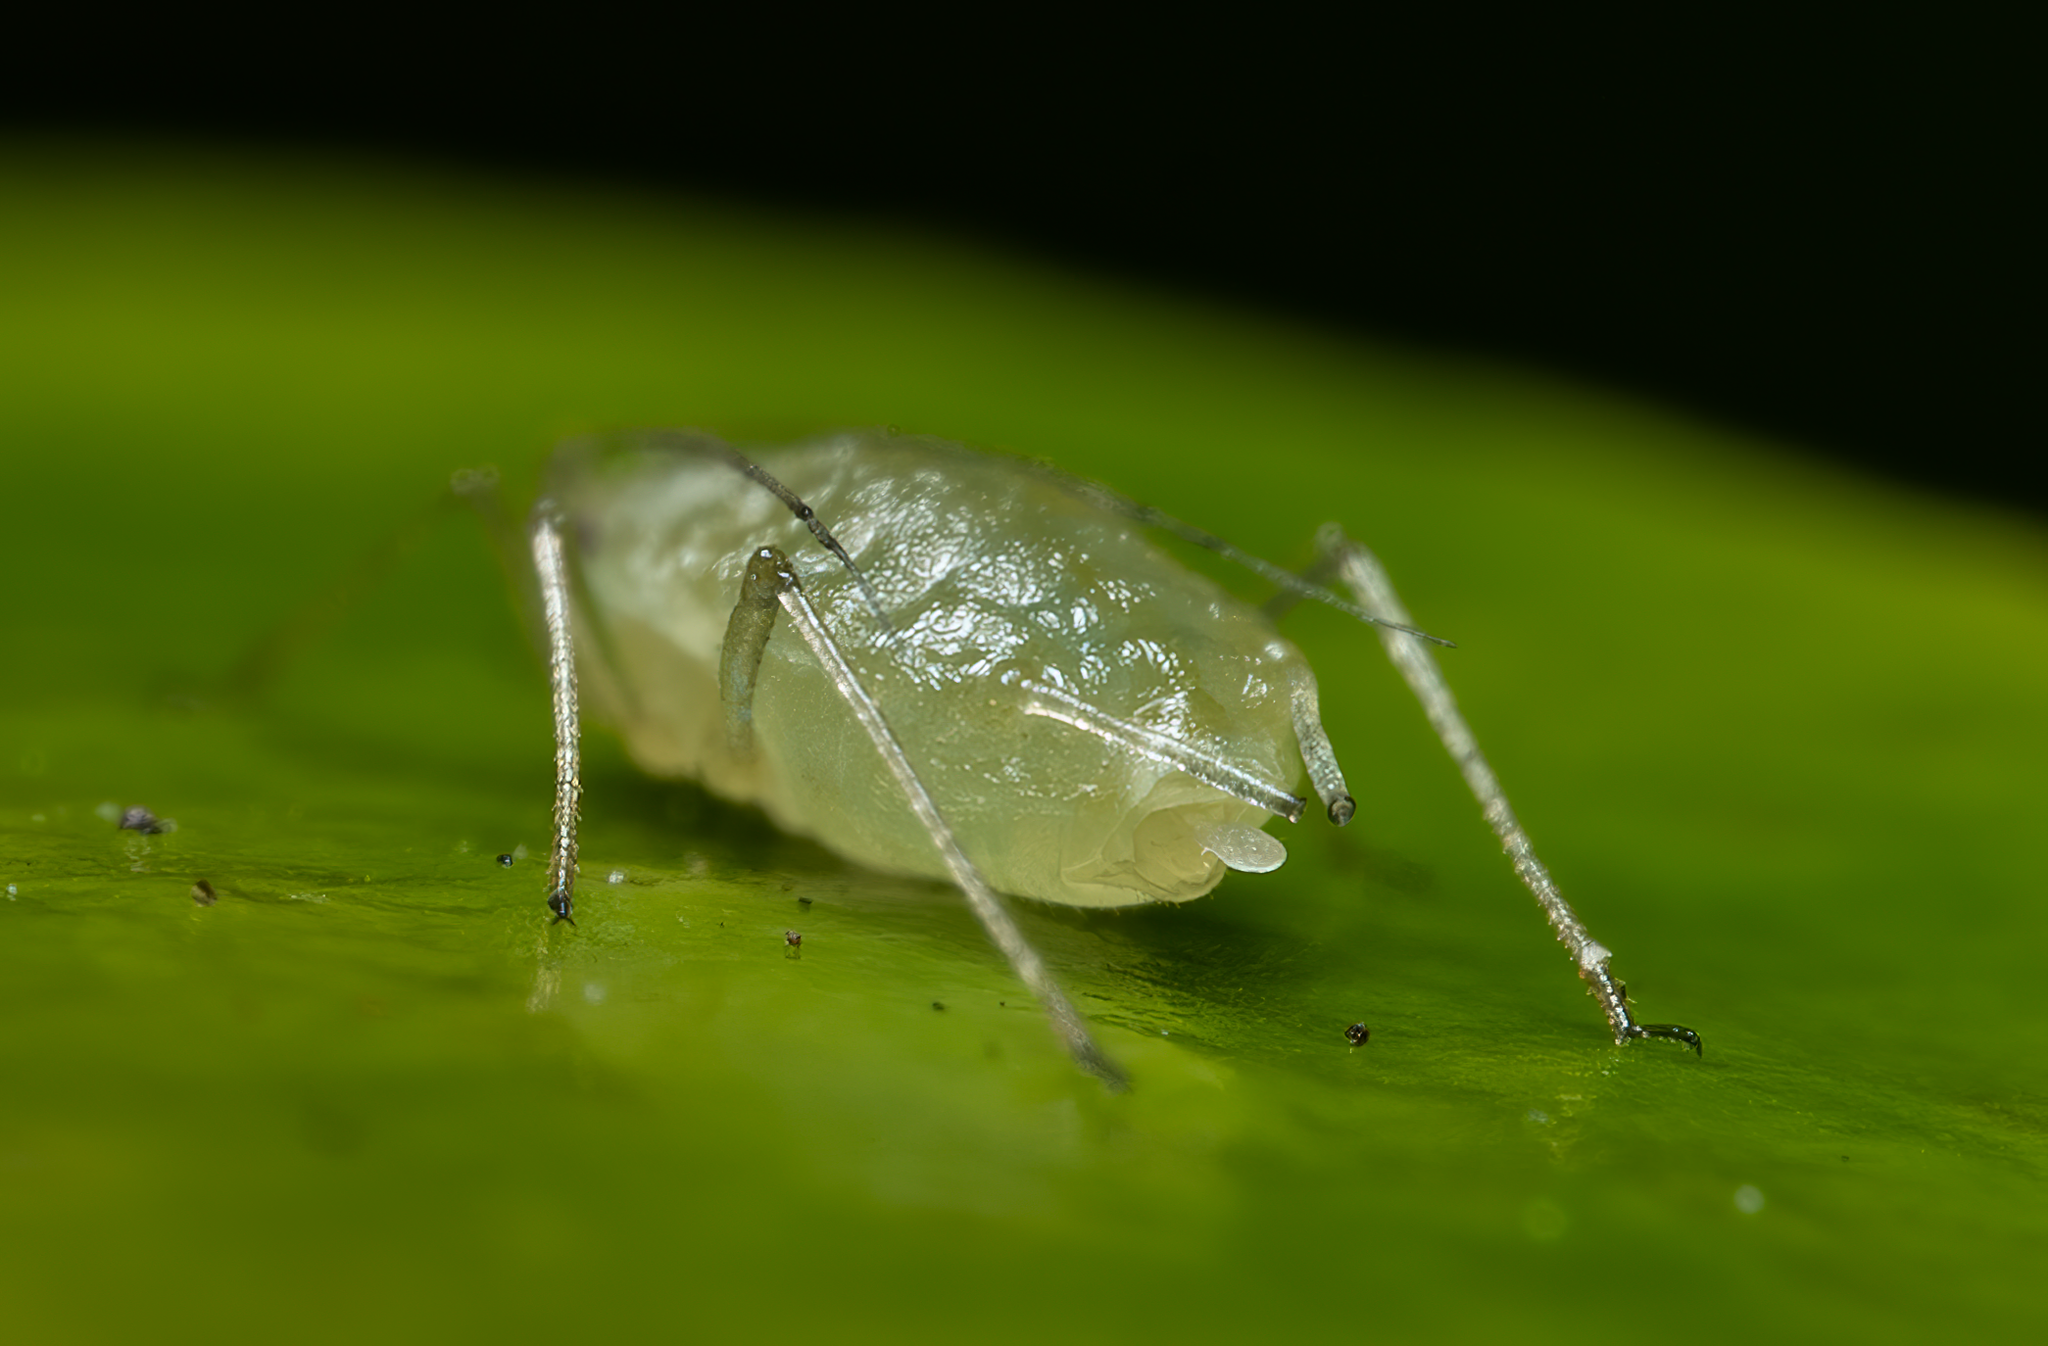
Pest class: green_peach_aphid